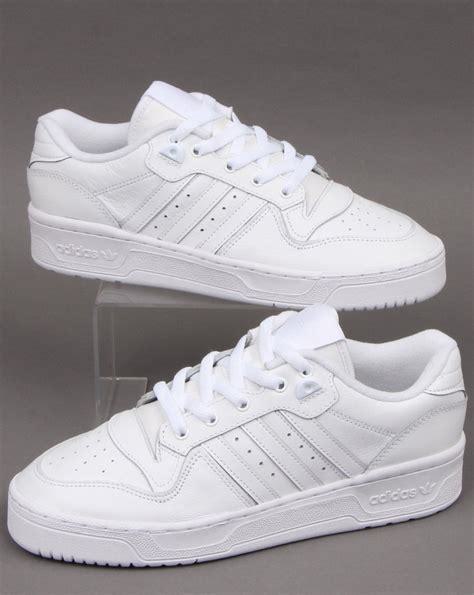
Brand: Adidas
Model: Rivalry